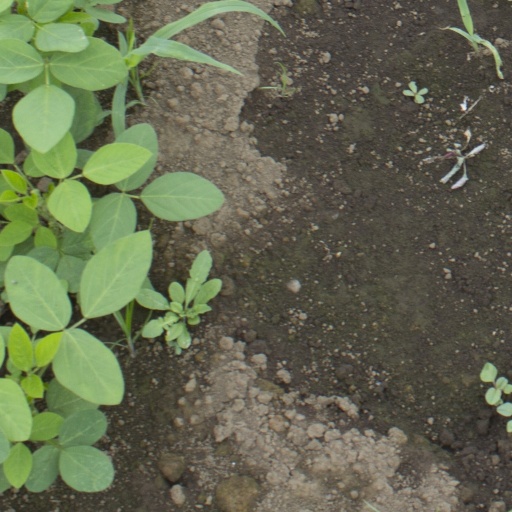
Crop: soybean